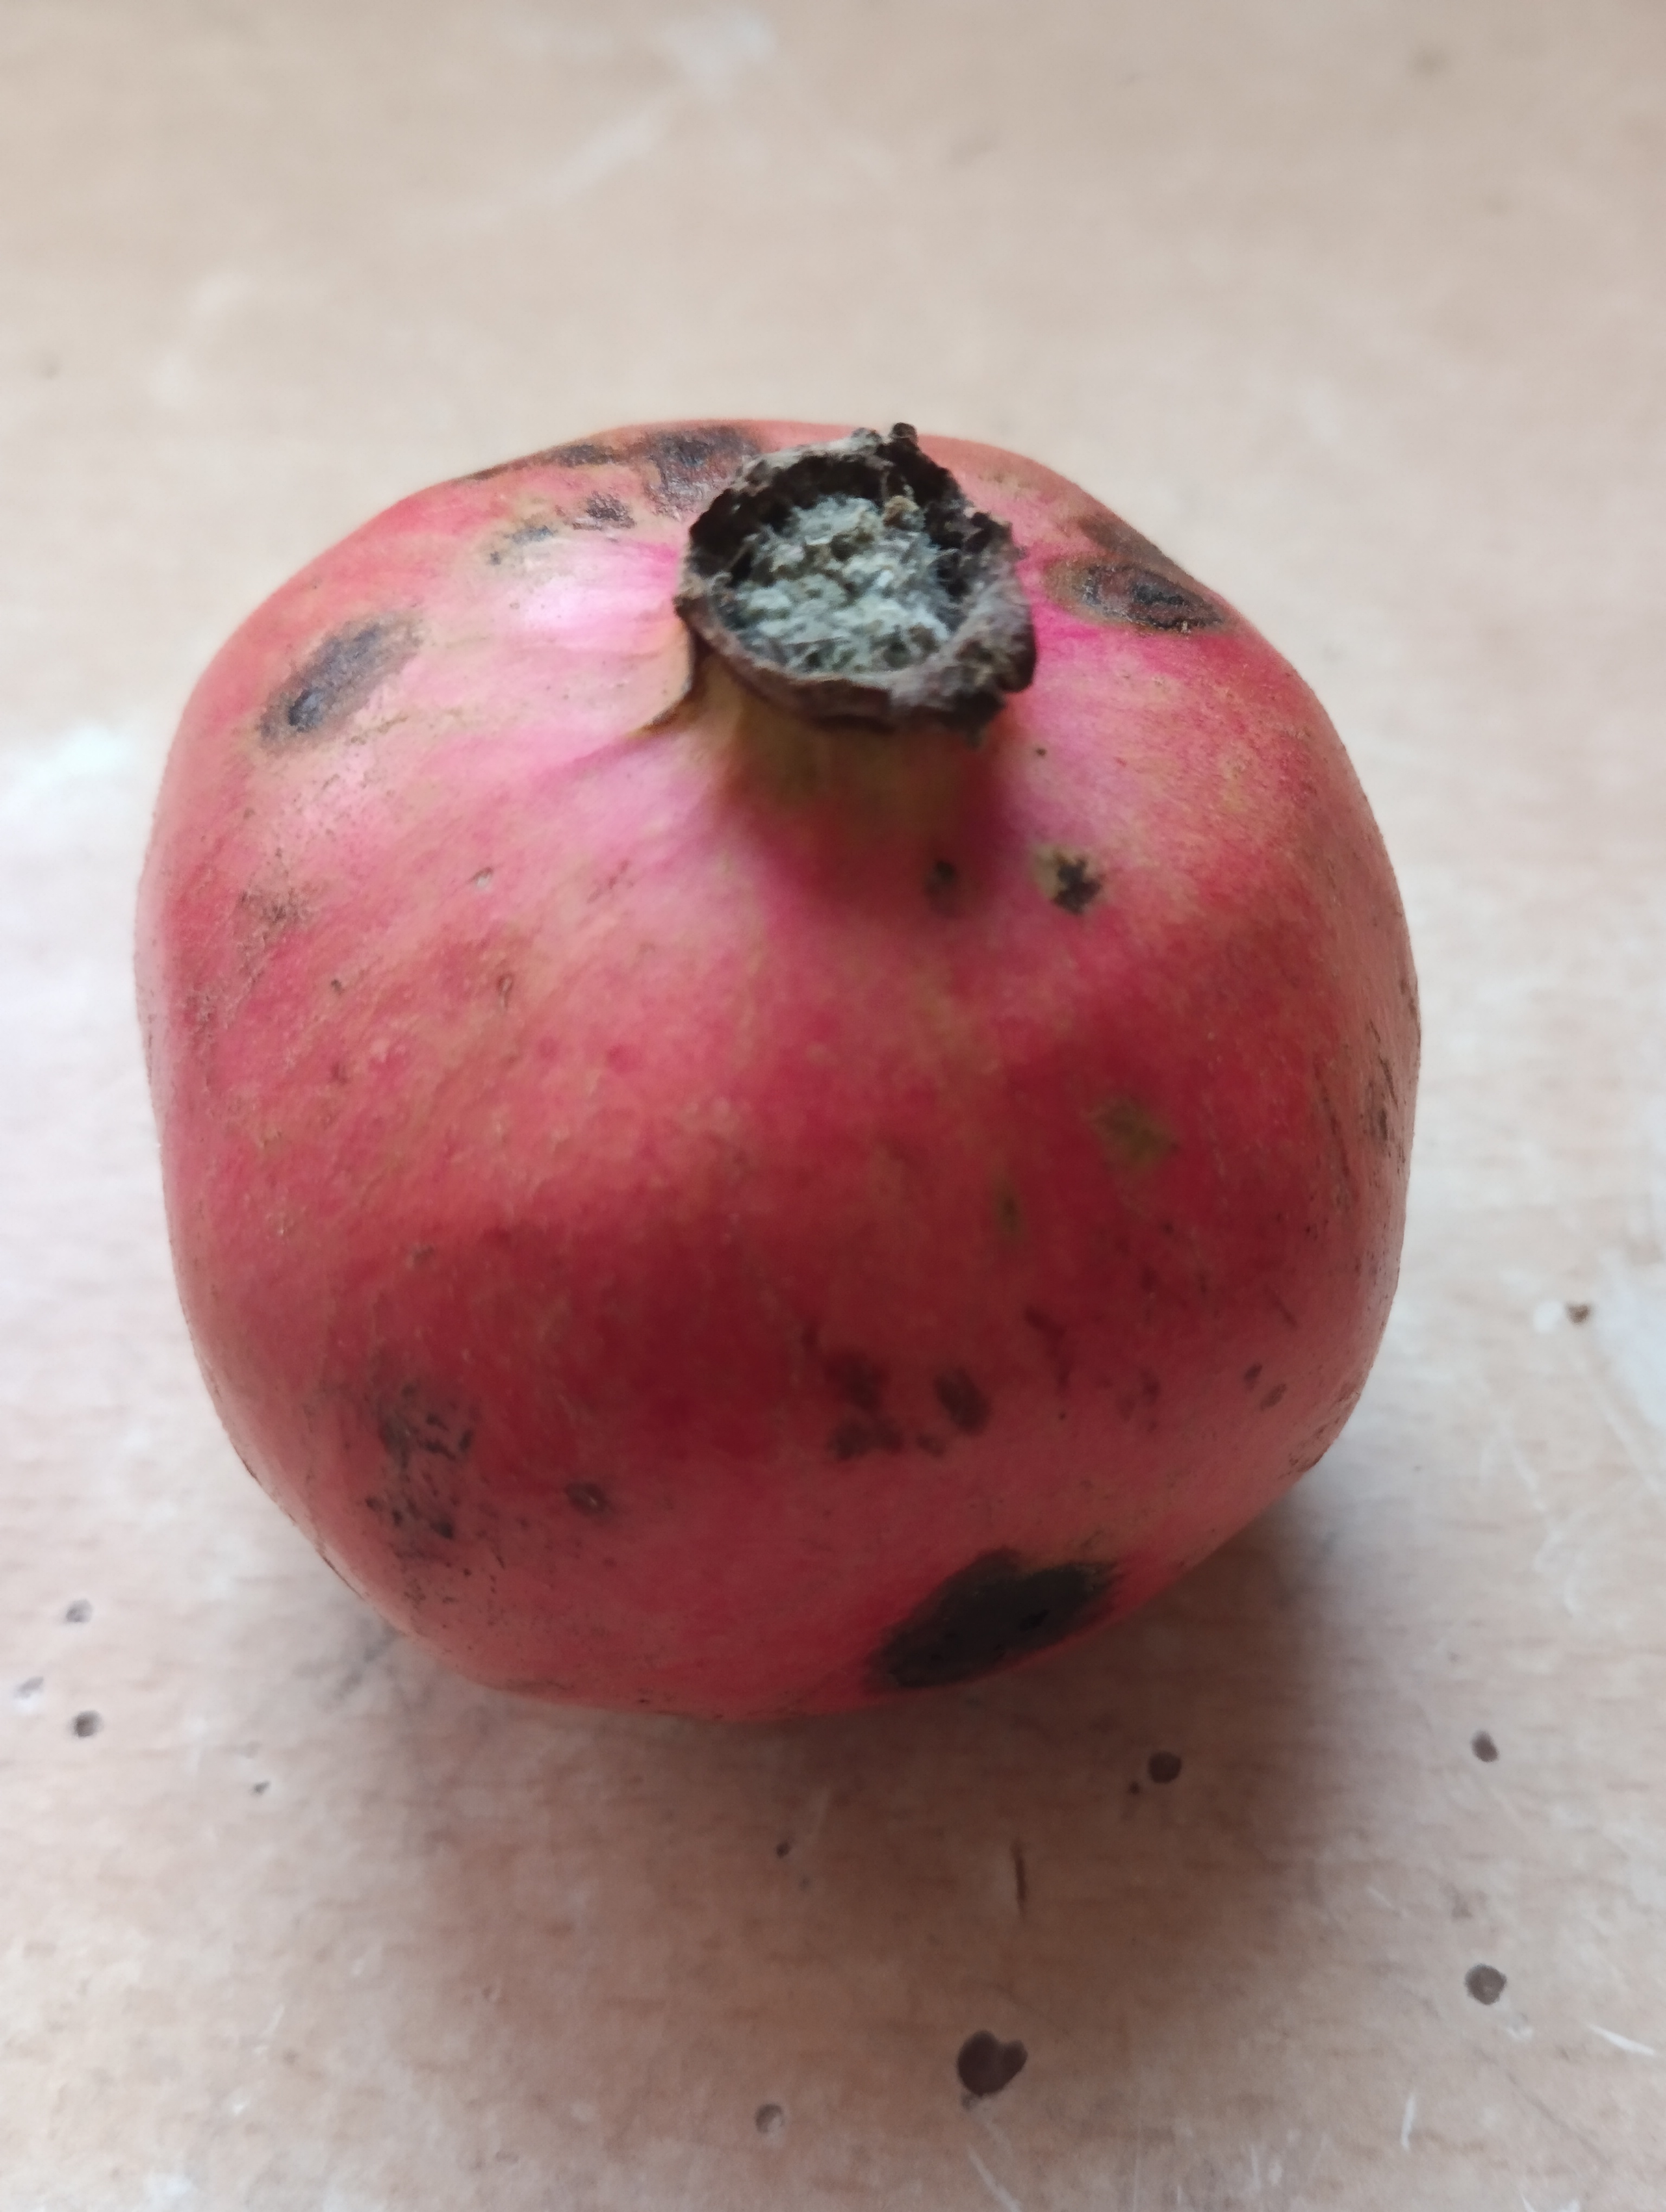
Label: Minor Defect